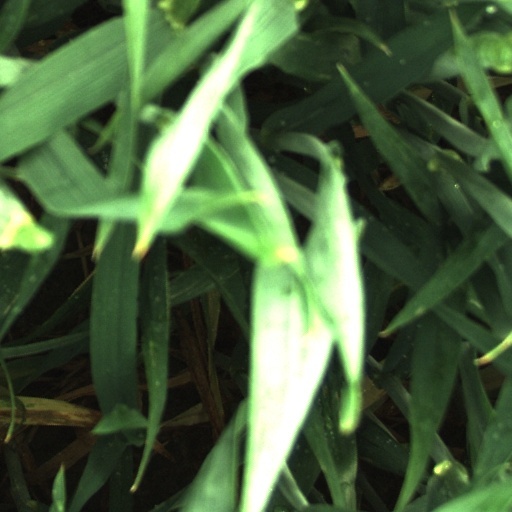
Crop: wheat